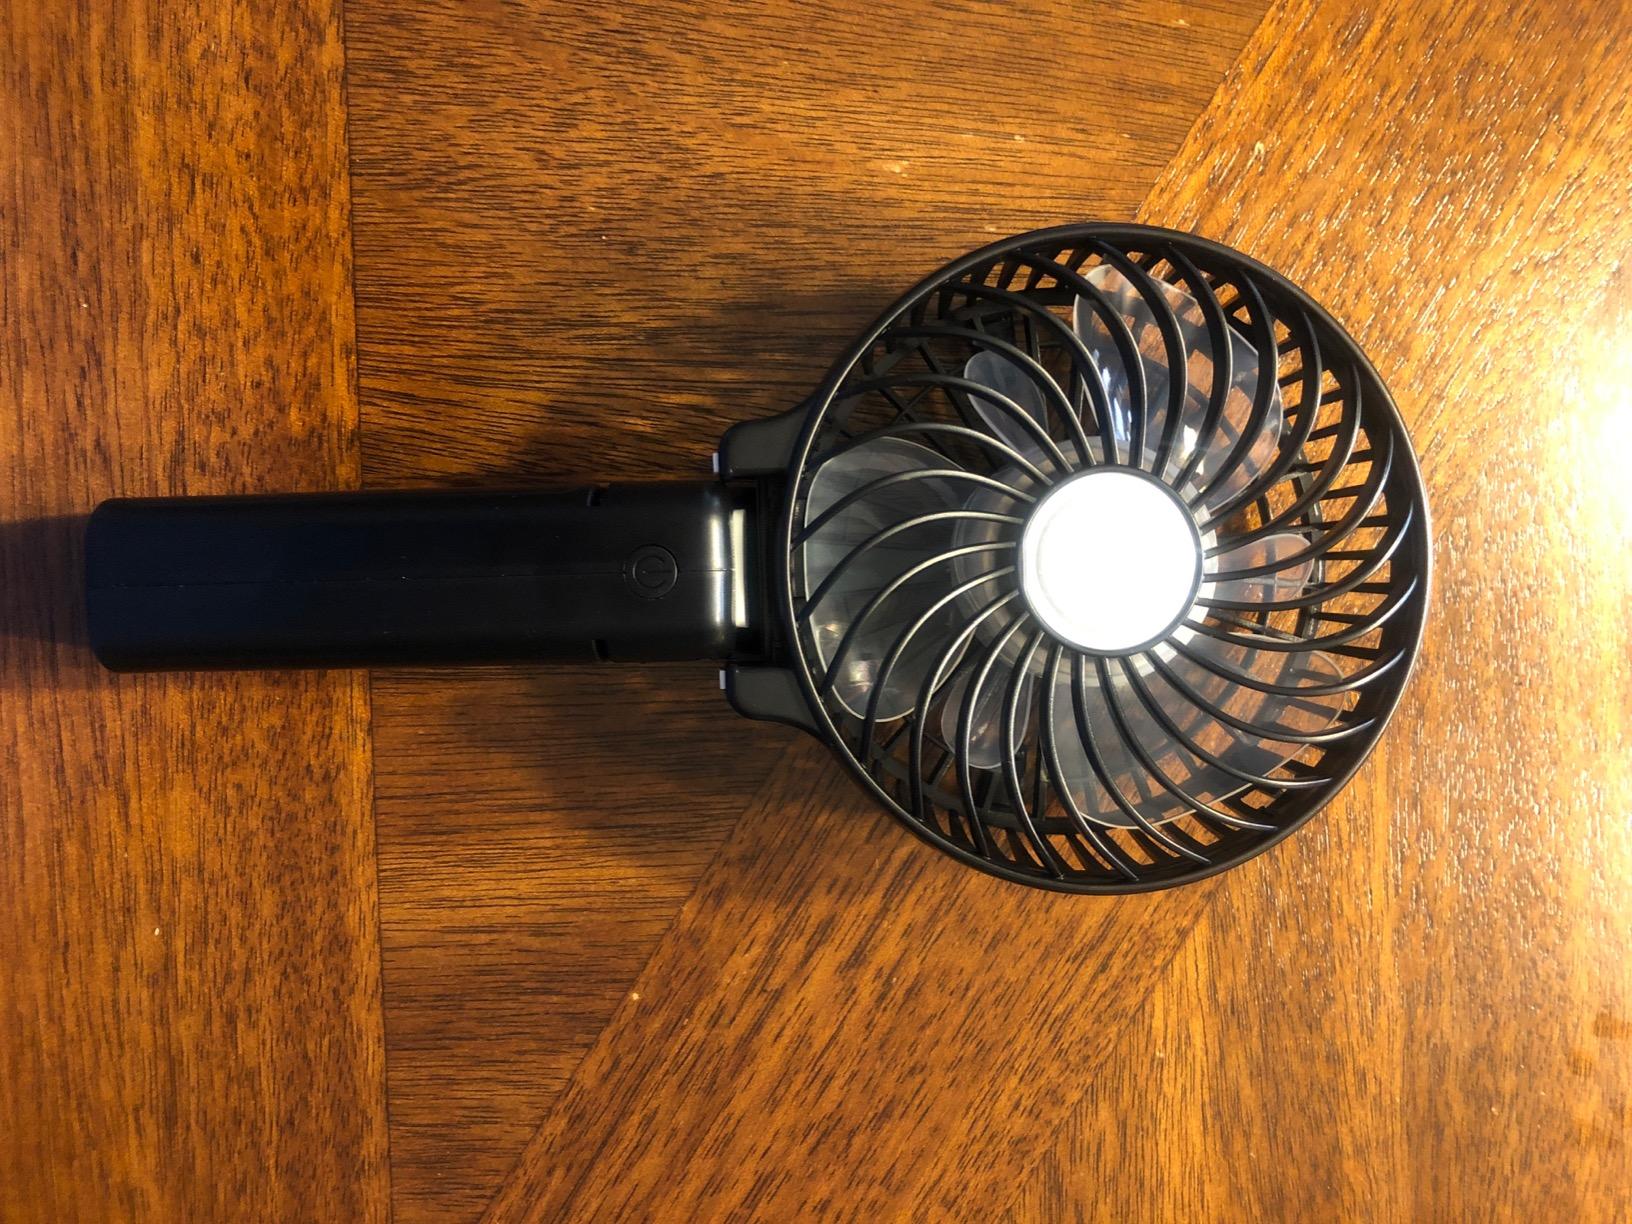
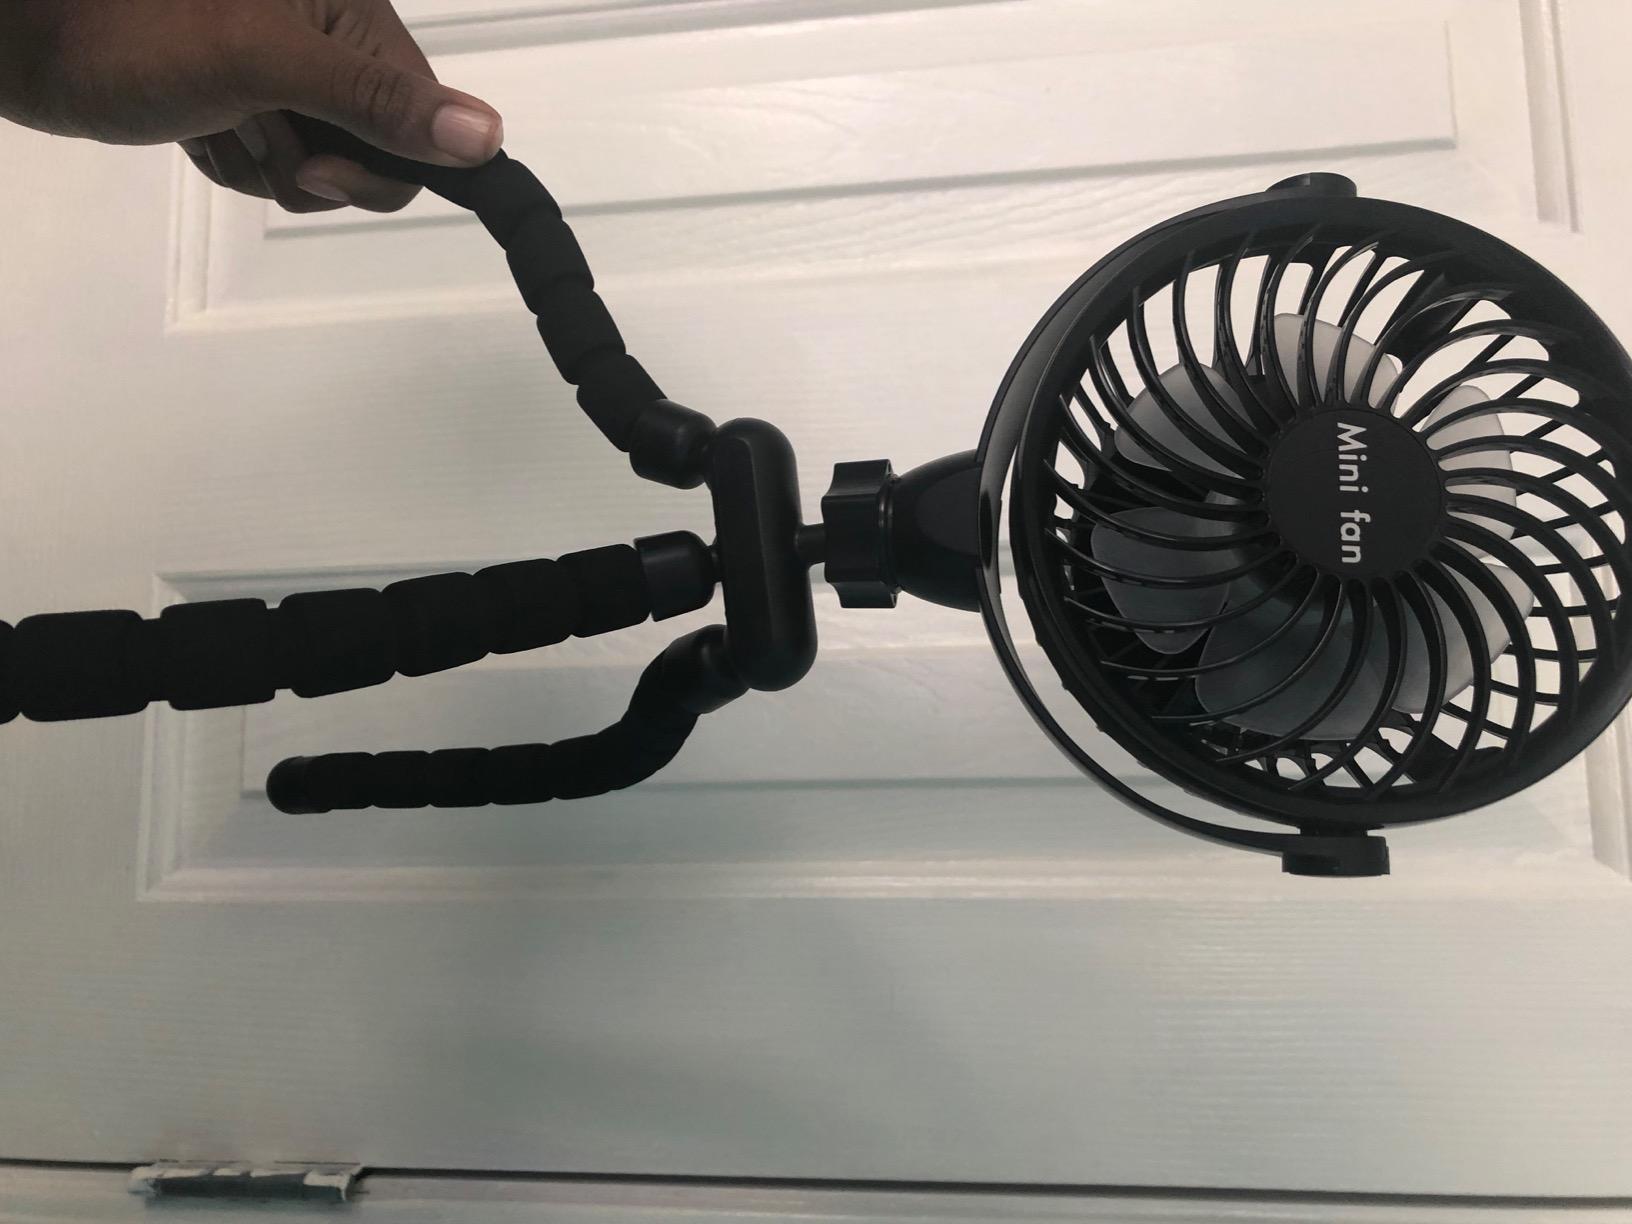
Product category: fan
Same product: no